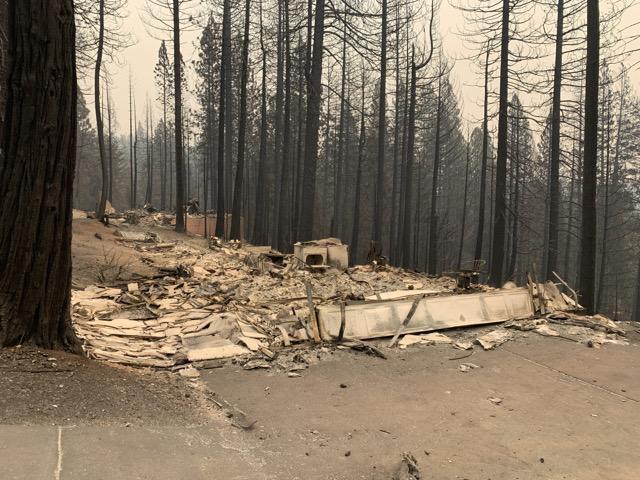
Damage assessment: destroyed